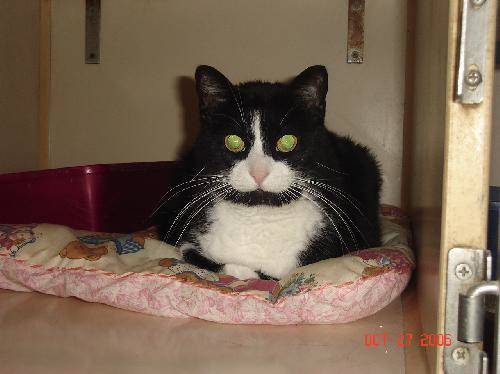
Label: cat